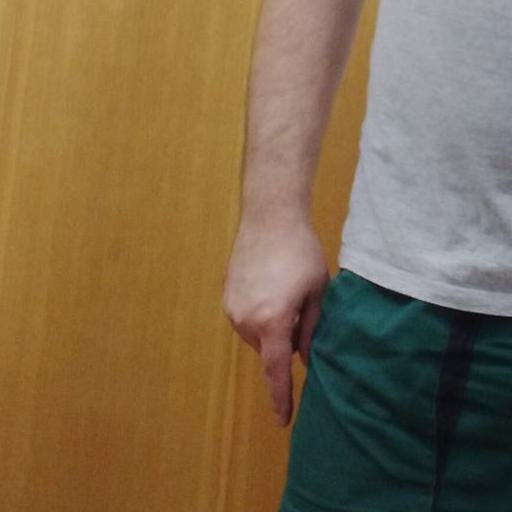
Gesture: no_gesture